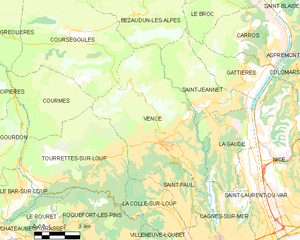
Vence
Kort over kommunen
Kort over kommunen
Vence er en mindre by i den sydøstlige del af Frankrig.